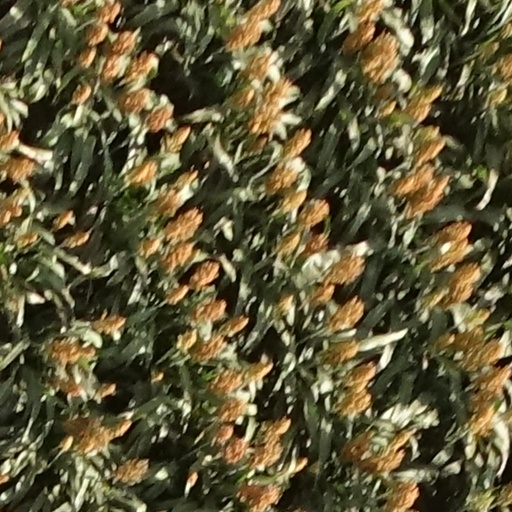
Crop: sorghum